Wizards of Waverly Place: Spellbound

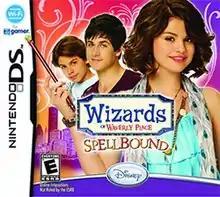
Cover art

Wizards of Waverly Place: Spellbound is a video game published by Disney Interactive Studios for the Nintendo DS, and released on November 16, 2010. The game is based on the popular Disney Channel show, "Wizards of Waverly Place". It is a follow-up to the first game of the same title, developed by Black Lantern Studios, which was released in 2009.